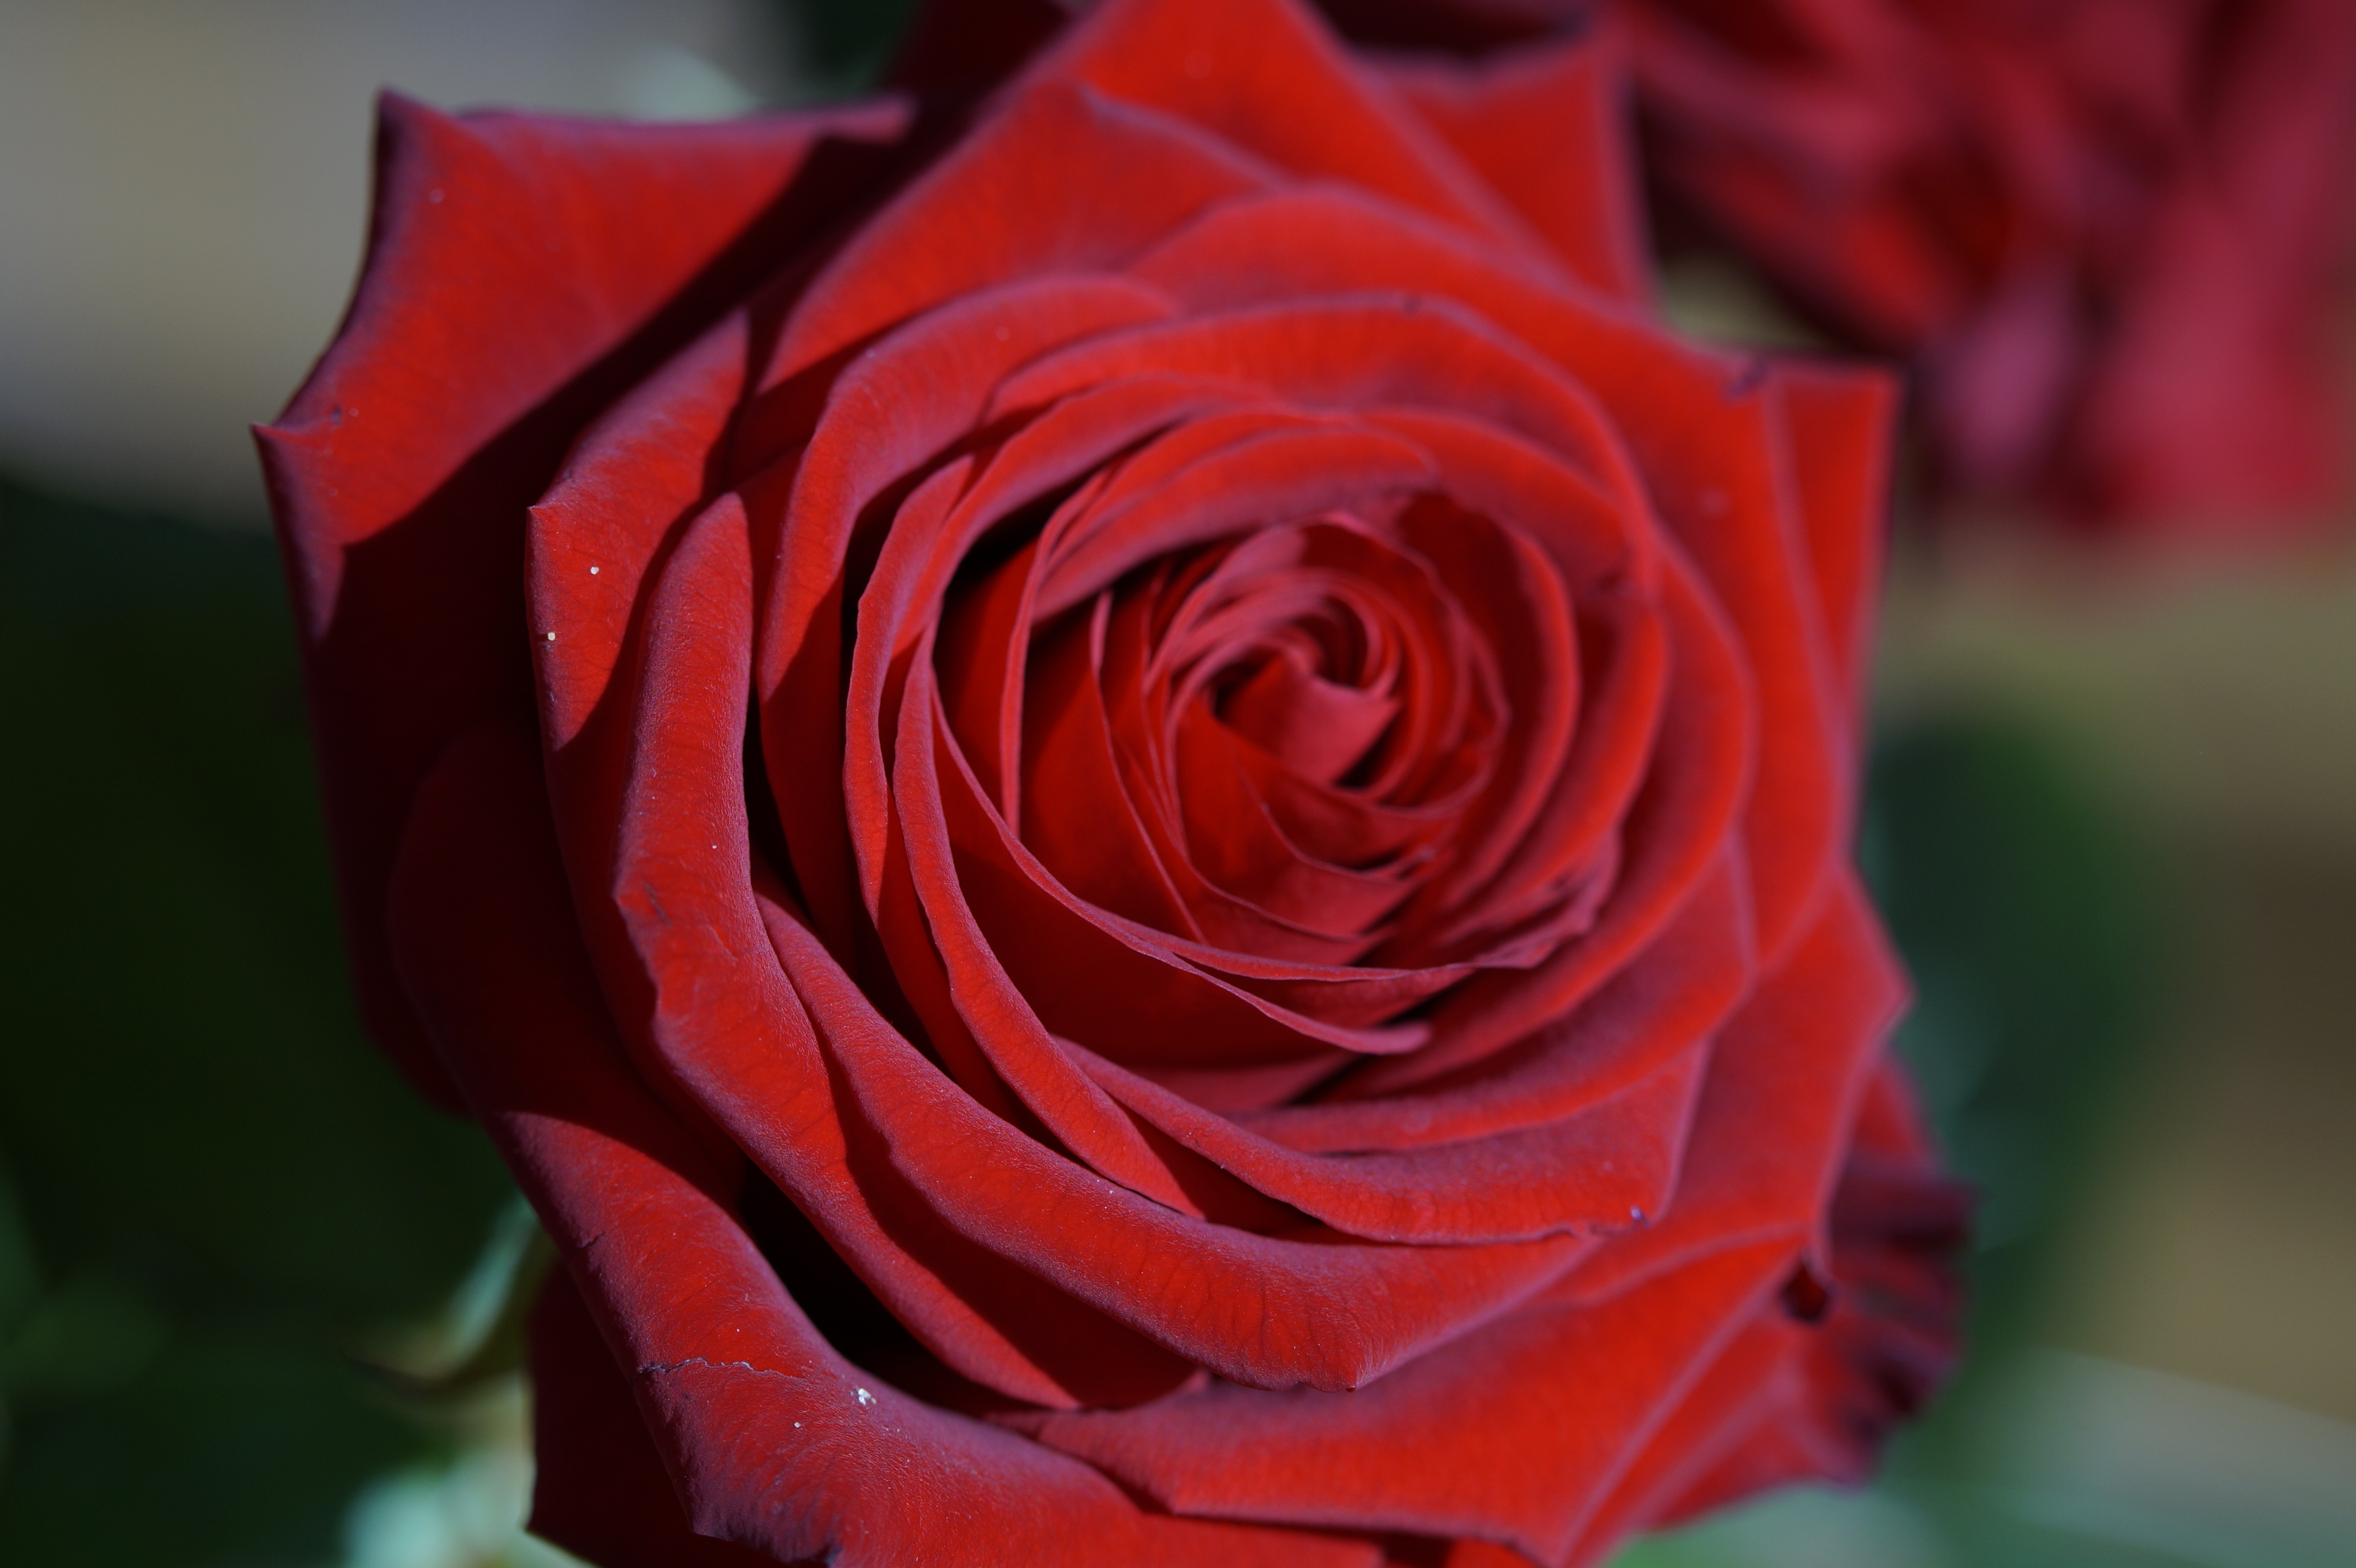
blossom, plant, flower, petal, bloom, love, bouquet, rose, red, romance, romantic, pink, red rose, wedding day, close up, floribunda, rose bloom, macro photography, valentine's day, i love you, flowering plant, garden roses, rose family, plant stem, land plant, rose order